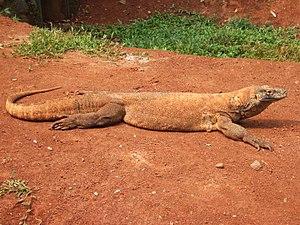
Un animal national est un animal choisi par une communauté comme son emblème en raison de sa représentativité, soit parce qu'il est caractéristique du territoire considéré, soit encore pour la Nouvelle Zélande le kiwi. Certains pays ont plusieurs animaux nationaux.